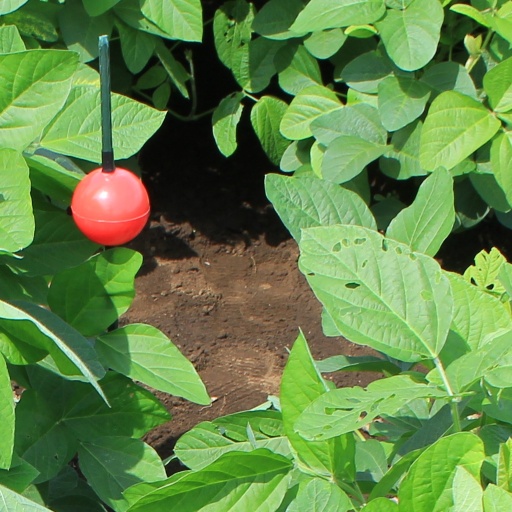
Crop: soybean